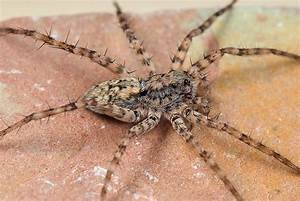
Label: ragno